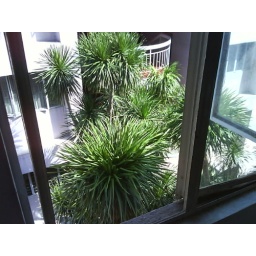
i really don't know what these plants are called. they look like prehistoric trees that grow around the building